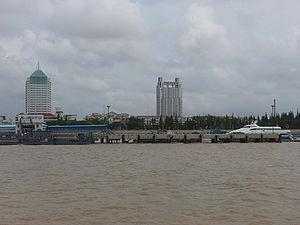
Photo de la ville de Nanmen sur l'île de Chongming en Chine
Le district de Chongming est un district administratif de la municipalité de Shanghai en Chine. Il comprend trois îles : l'île de Chongming, troisième plus grande île de Chine, et deux plus petites : l'île de Changxing et l'île de Hengsha. Sa superficie est de 1 041,38 km².